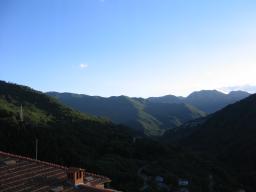
Label: Background_without_leaves